Archibald-Adams House

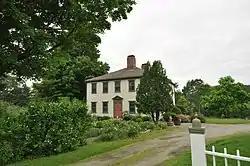

The Archibald-Adams House is a historic house at 122 Main Street (Maine State Route 193) in Cherryfield, Maine, United States. Built about 1795, it is one of the town's oldest surviving buildings, with associations to two prominent local families. It is now the Englishmans Bed and Breakfast, and is listed on the National Register of Historic Places.